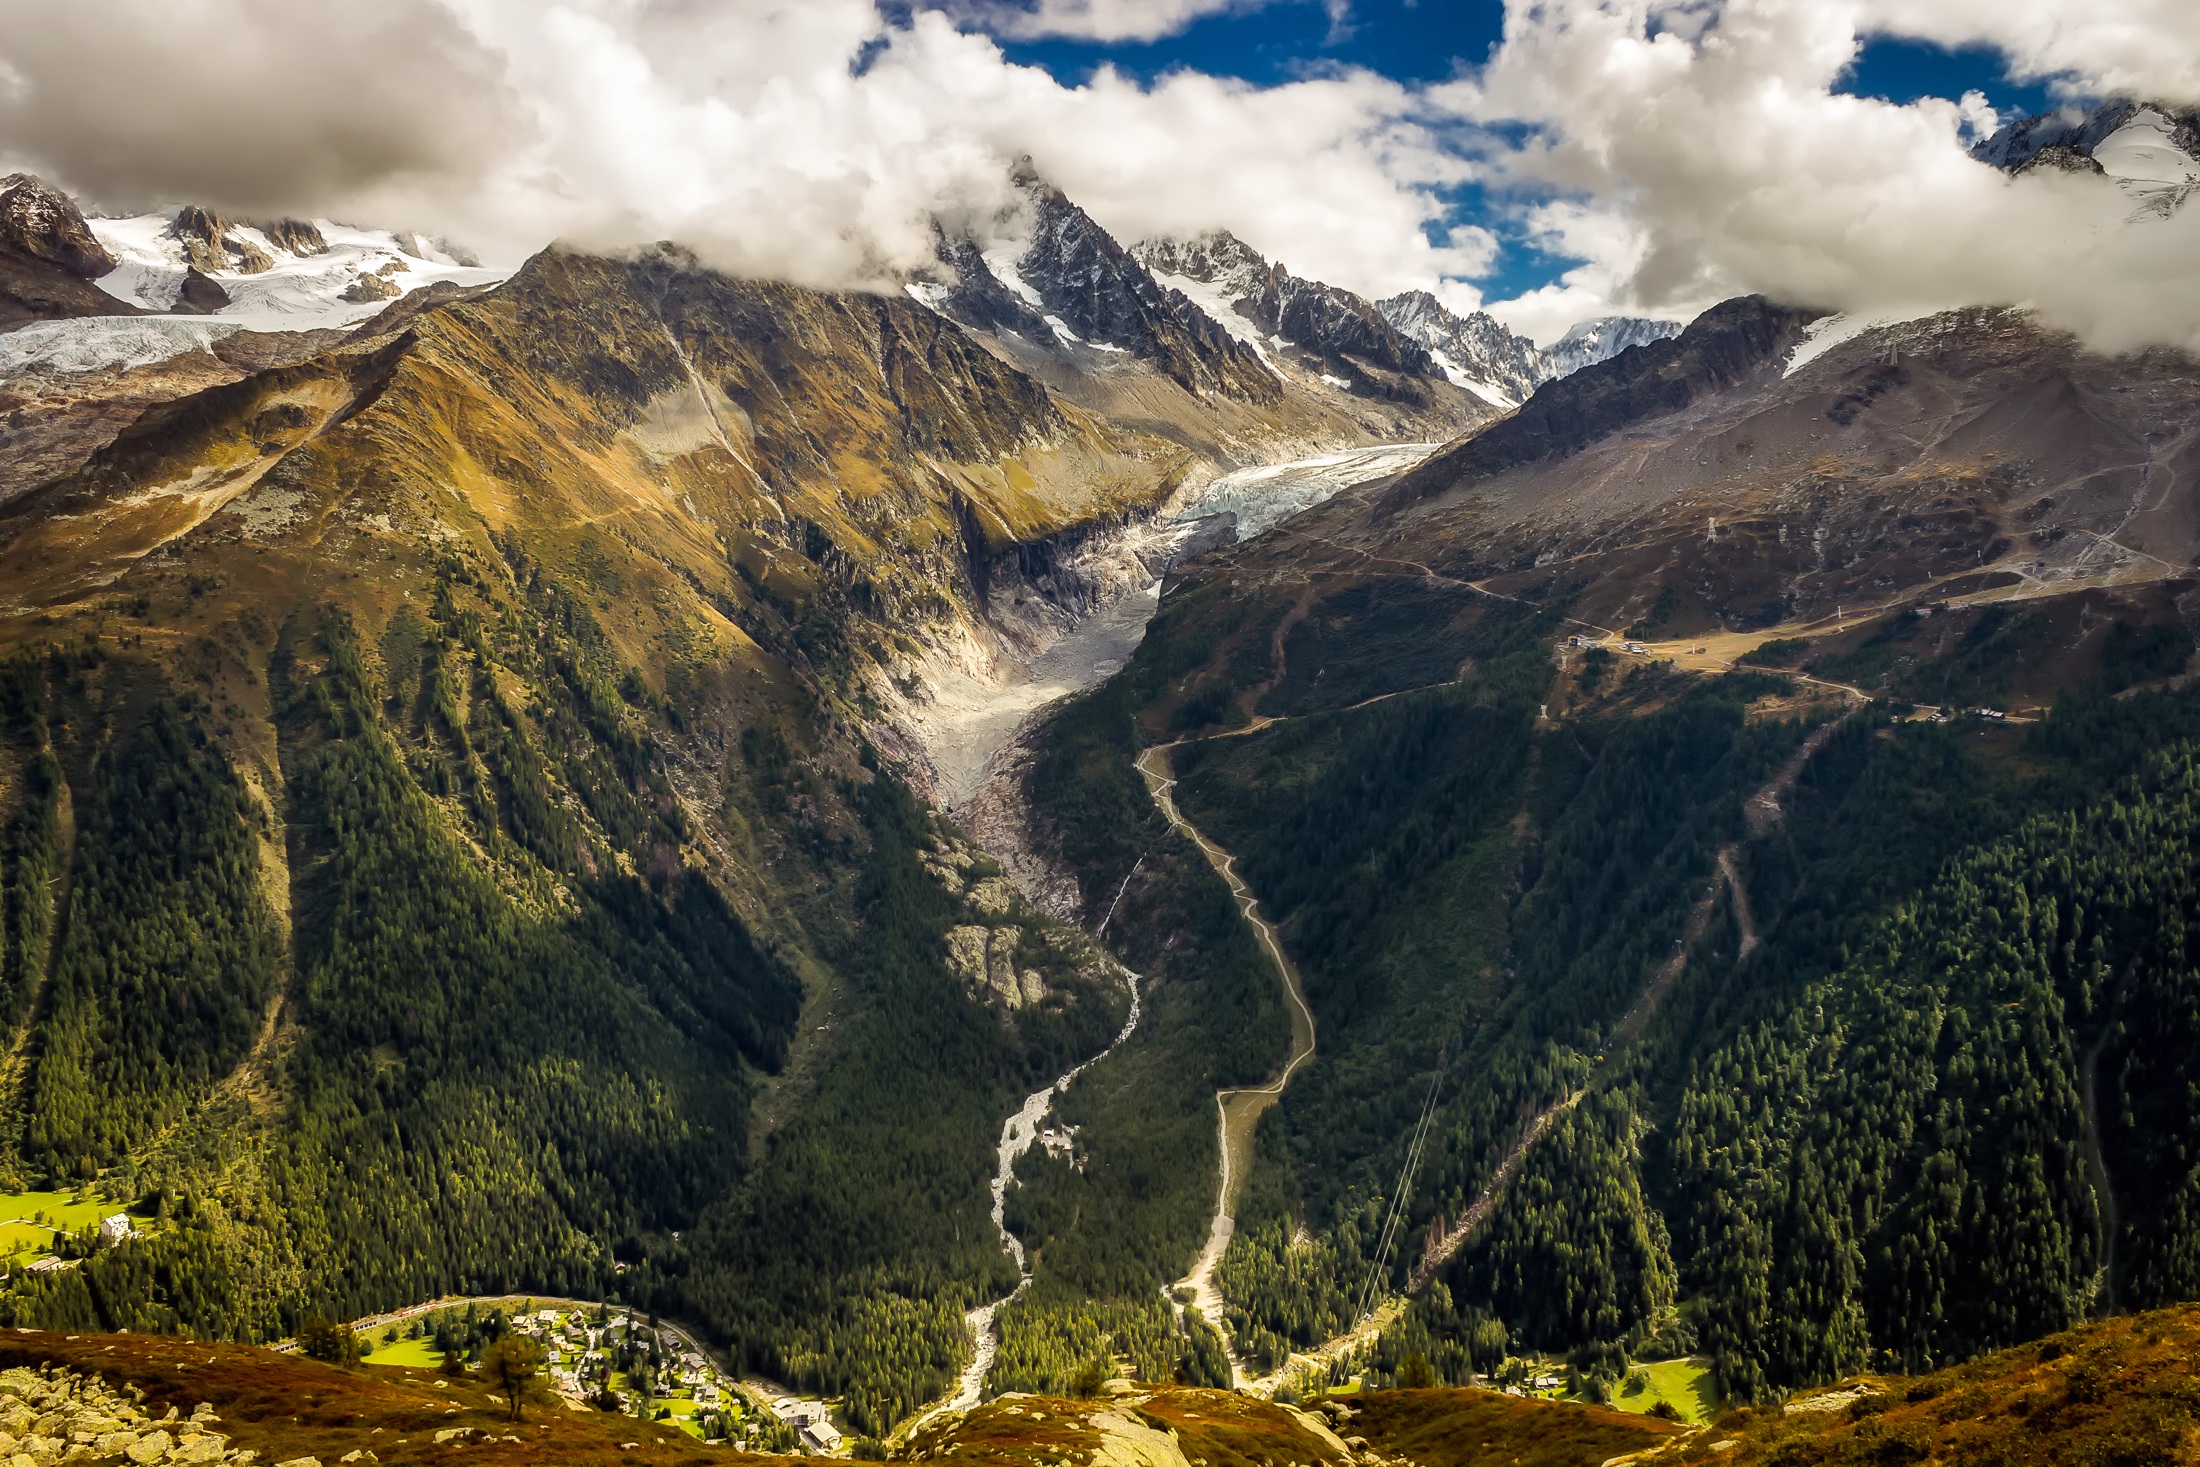
landscape, nature, forest, wilderness, mountain, cloud, countryside, hill, lake, valley, mountain range, country, france, scenic, glacier, tourism, highland, ridge, chamonix, trees, outdoors, woods, hdr, mountains, alps, plateau, peaks, fell, loch, landform, aerial photography, mountain pass, chamonix mont blanc, geographical feature, mountainous landforms, geological phenomenon